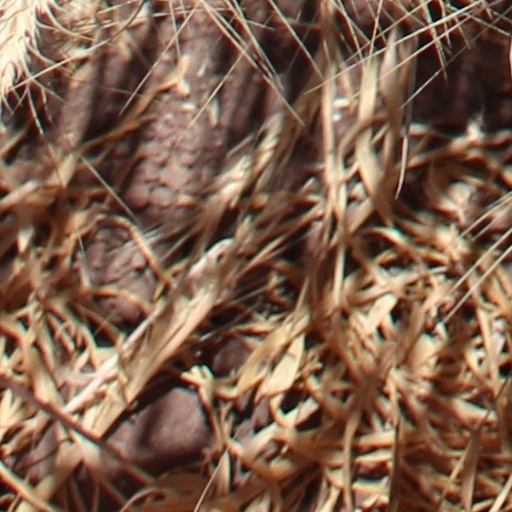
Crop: wheat